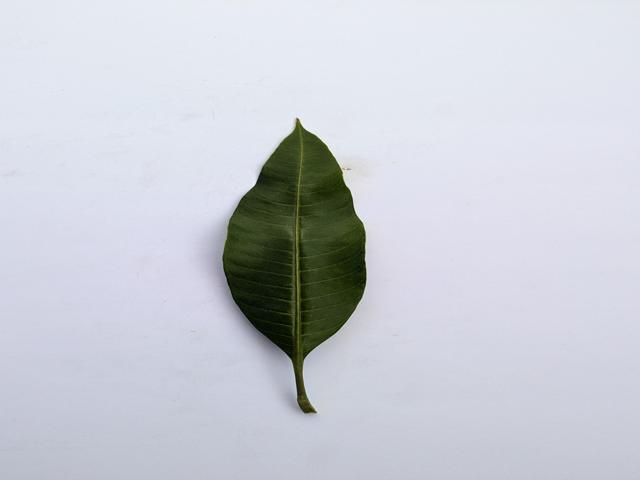
Mango leaf variety: Banana